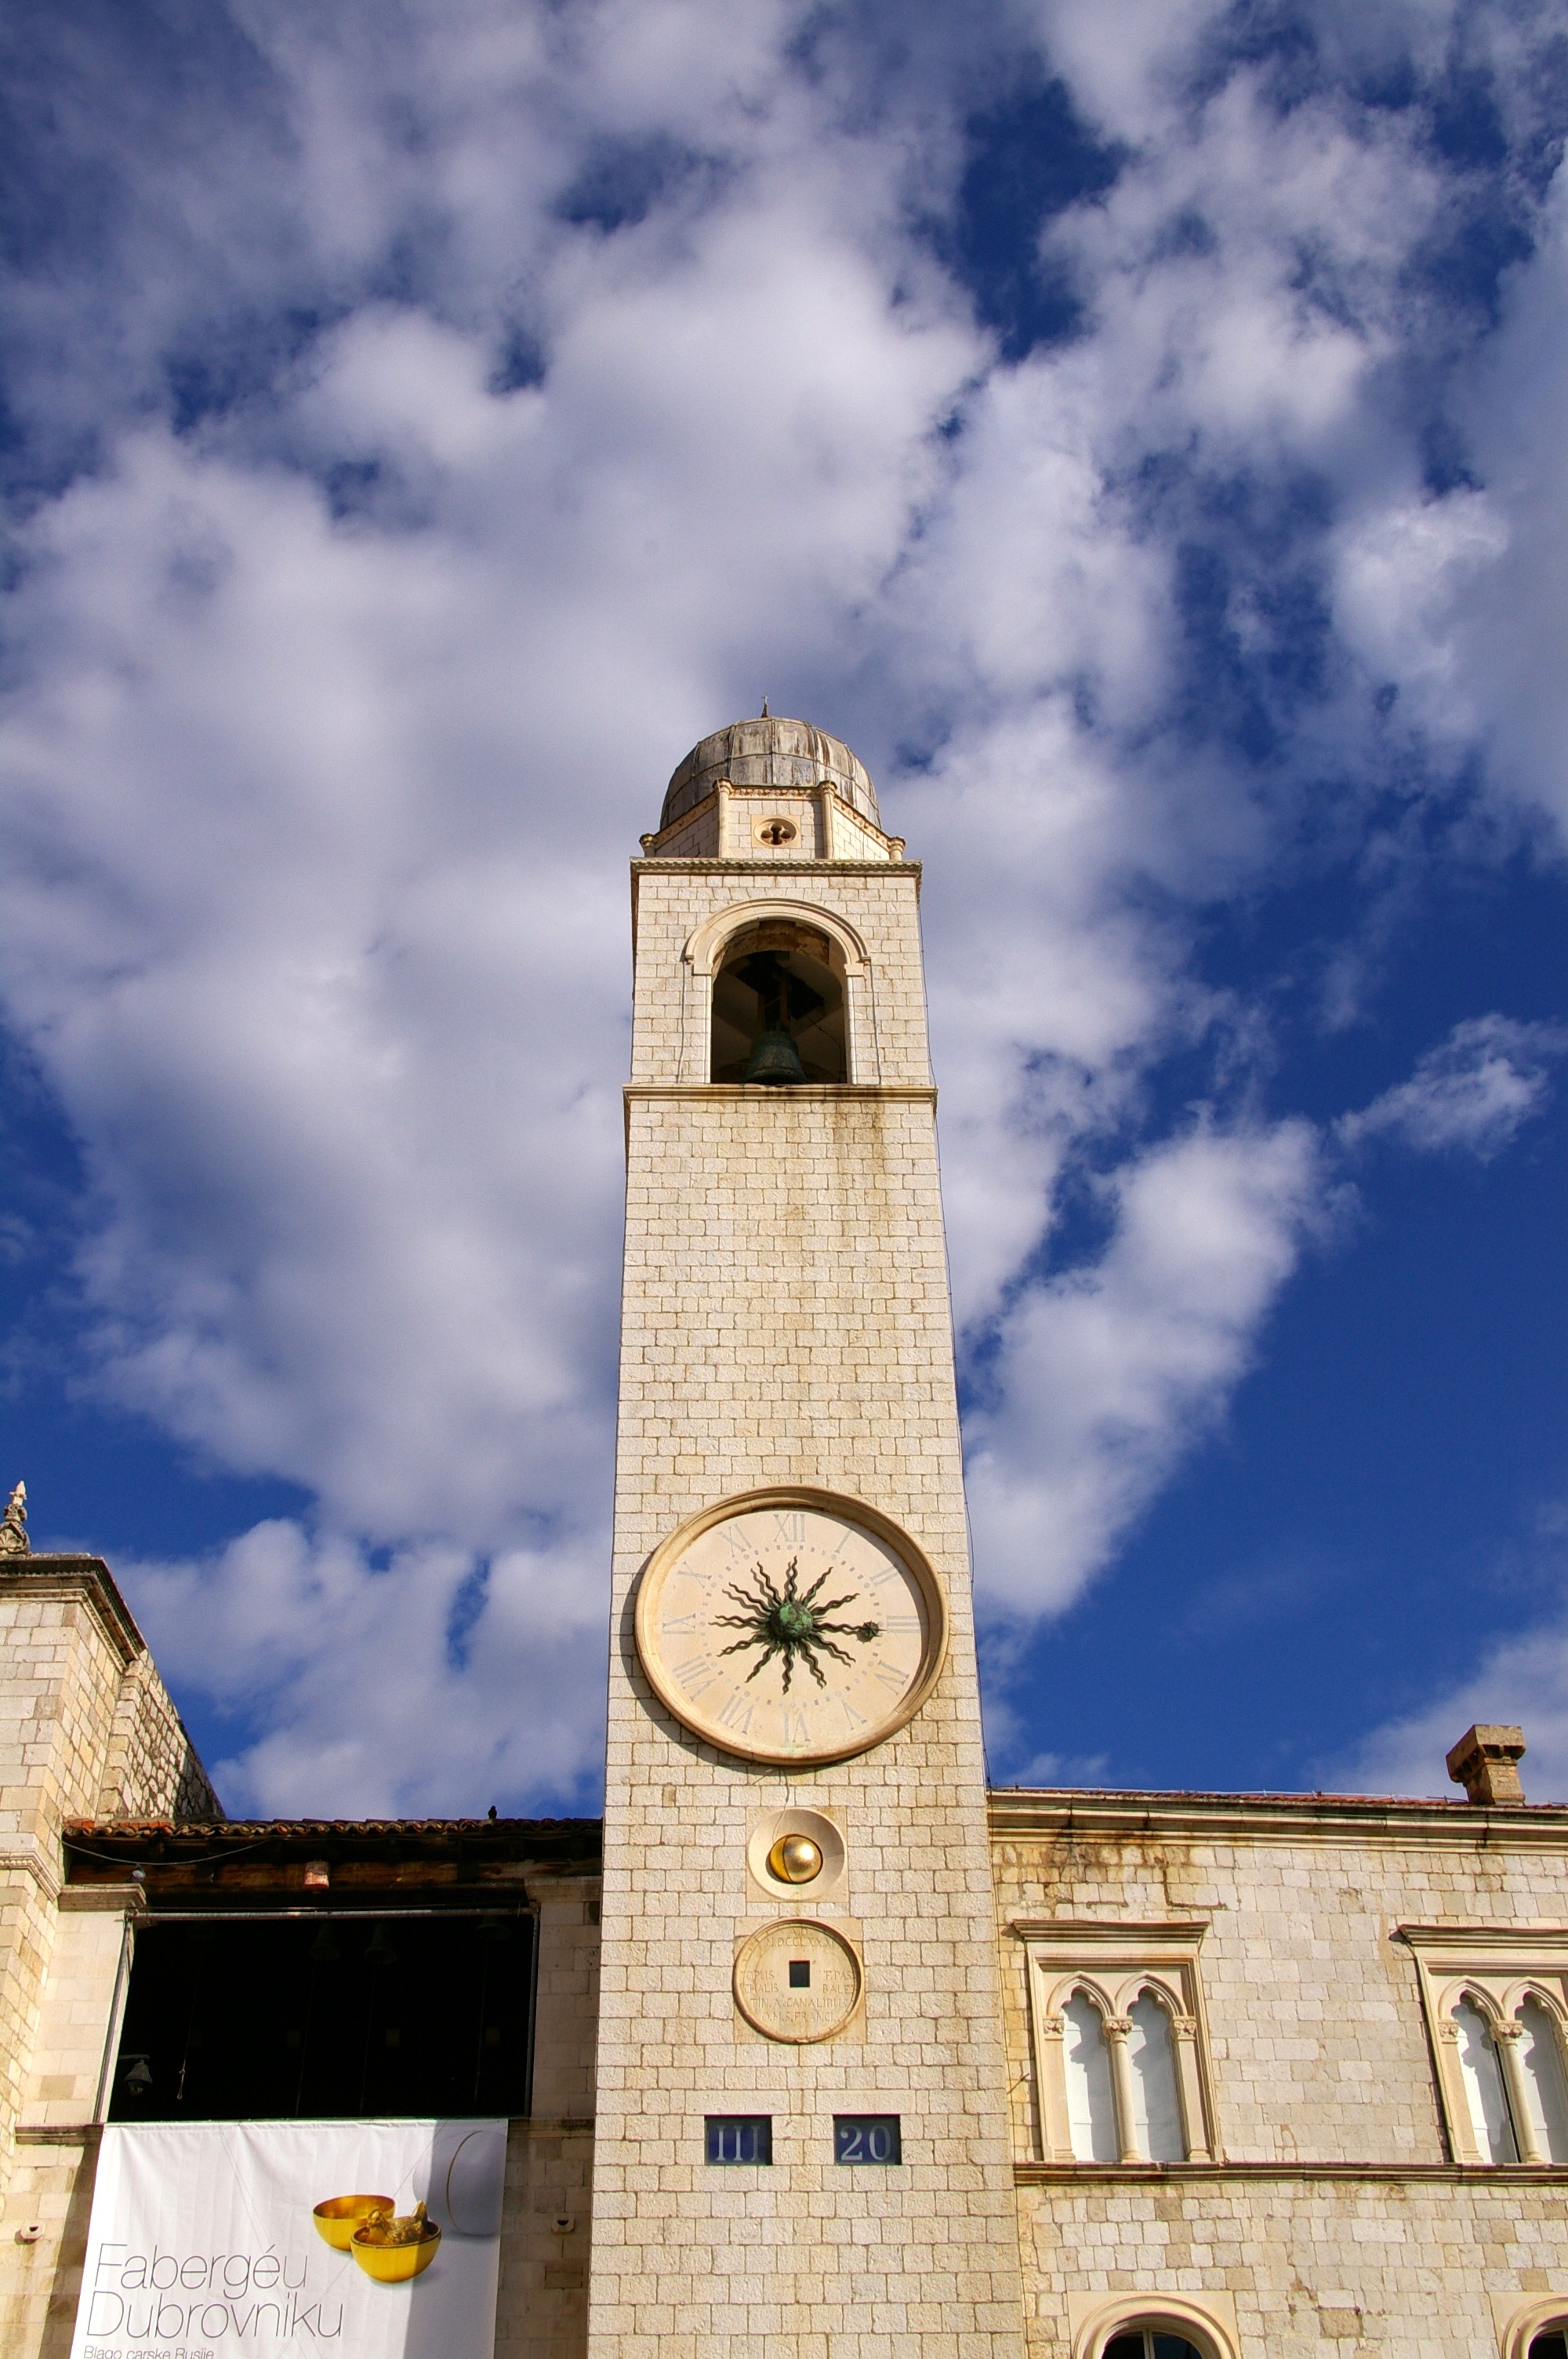
sky, building, tower, landmark, blue, church, place of worship, clock tower, bell tower, croatia, steeple, dubrovnik, monuments, the stones